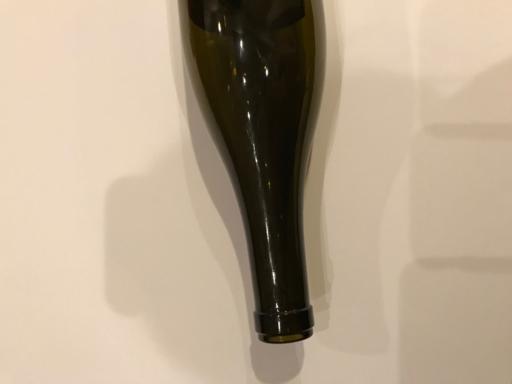
Waste category: glass